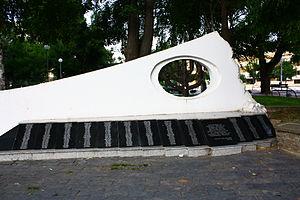
Cet article recense les monuments à la Seconde Guerre mondiale en Macédoine du Nord.